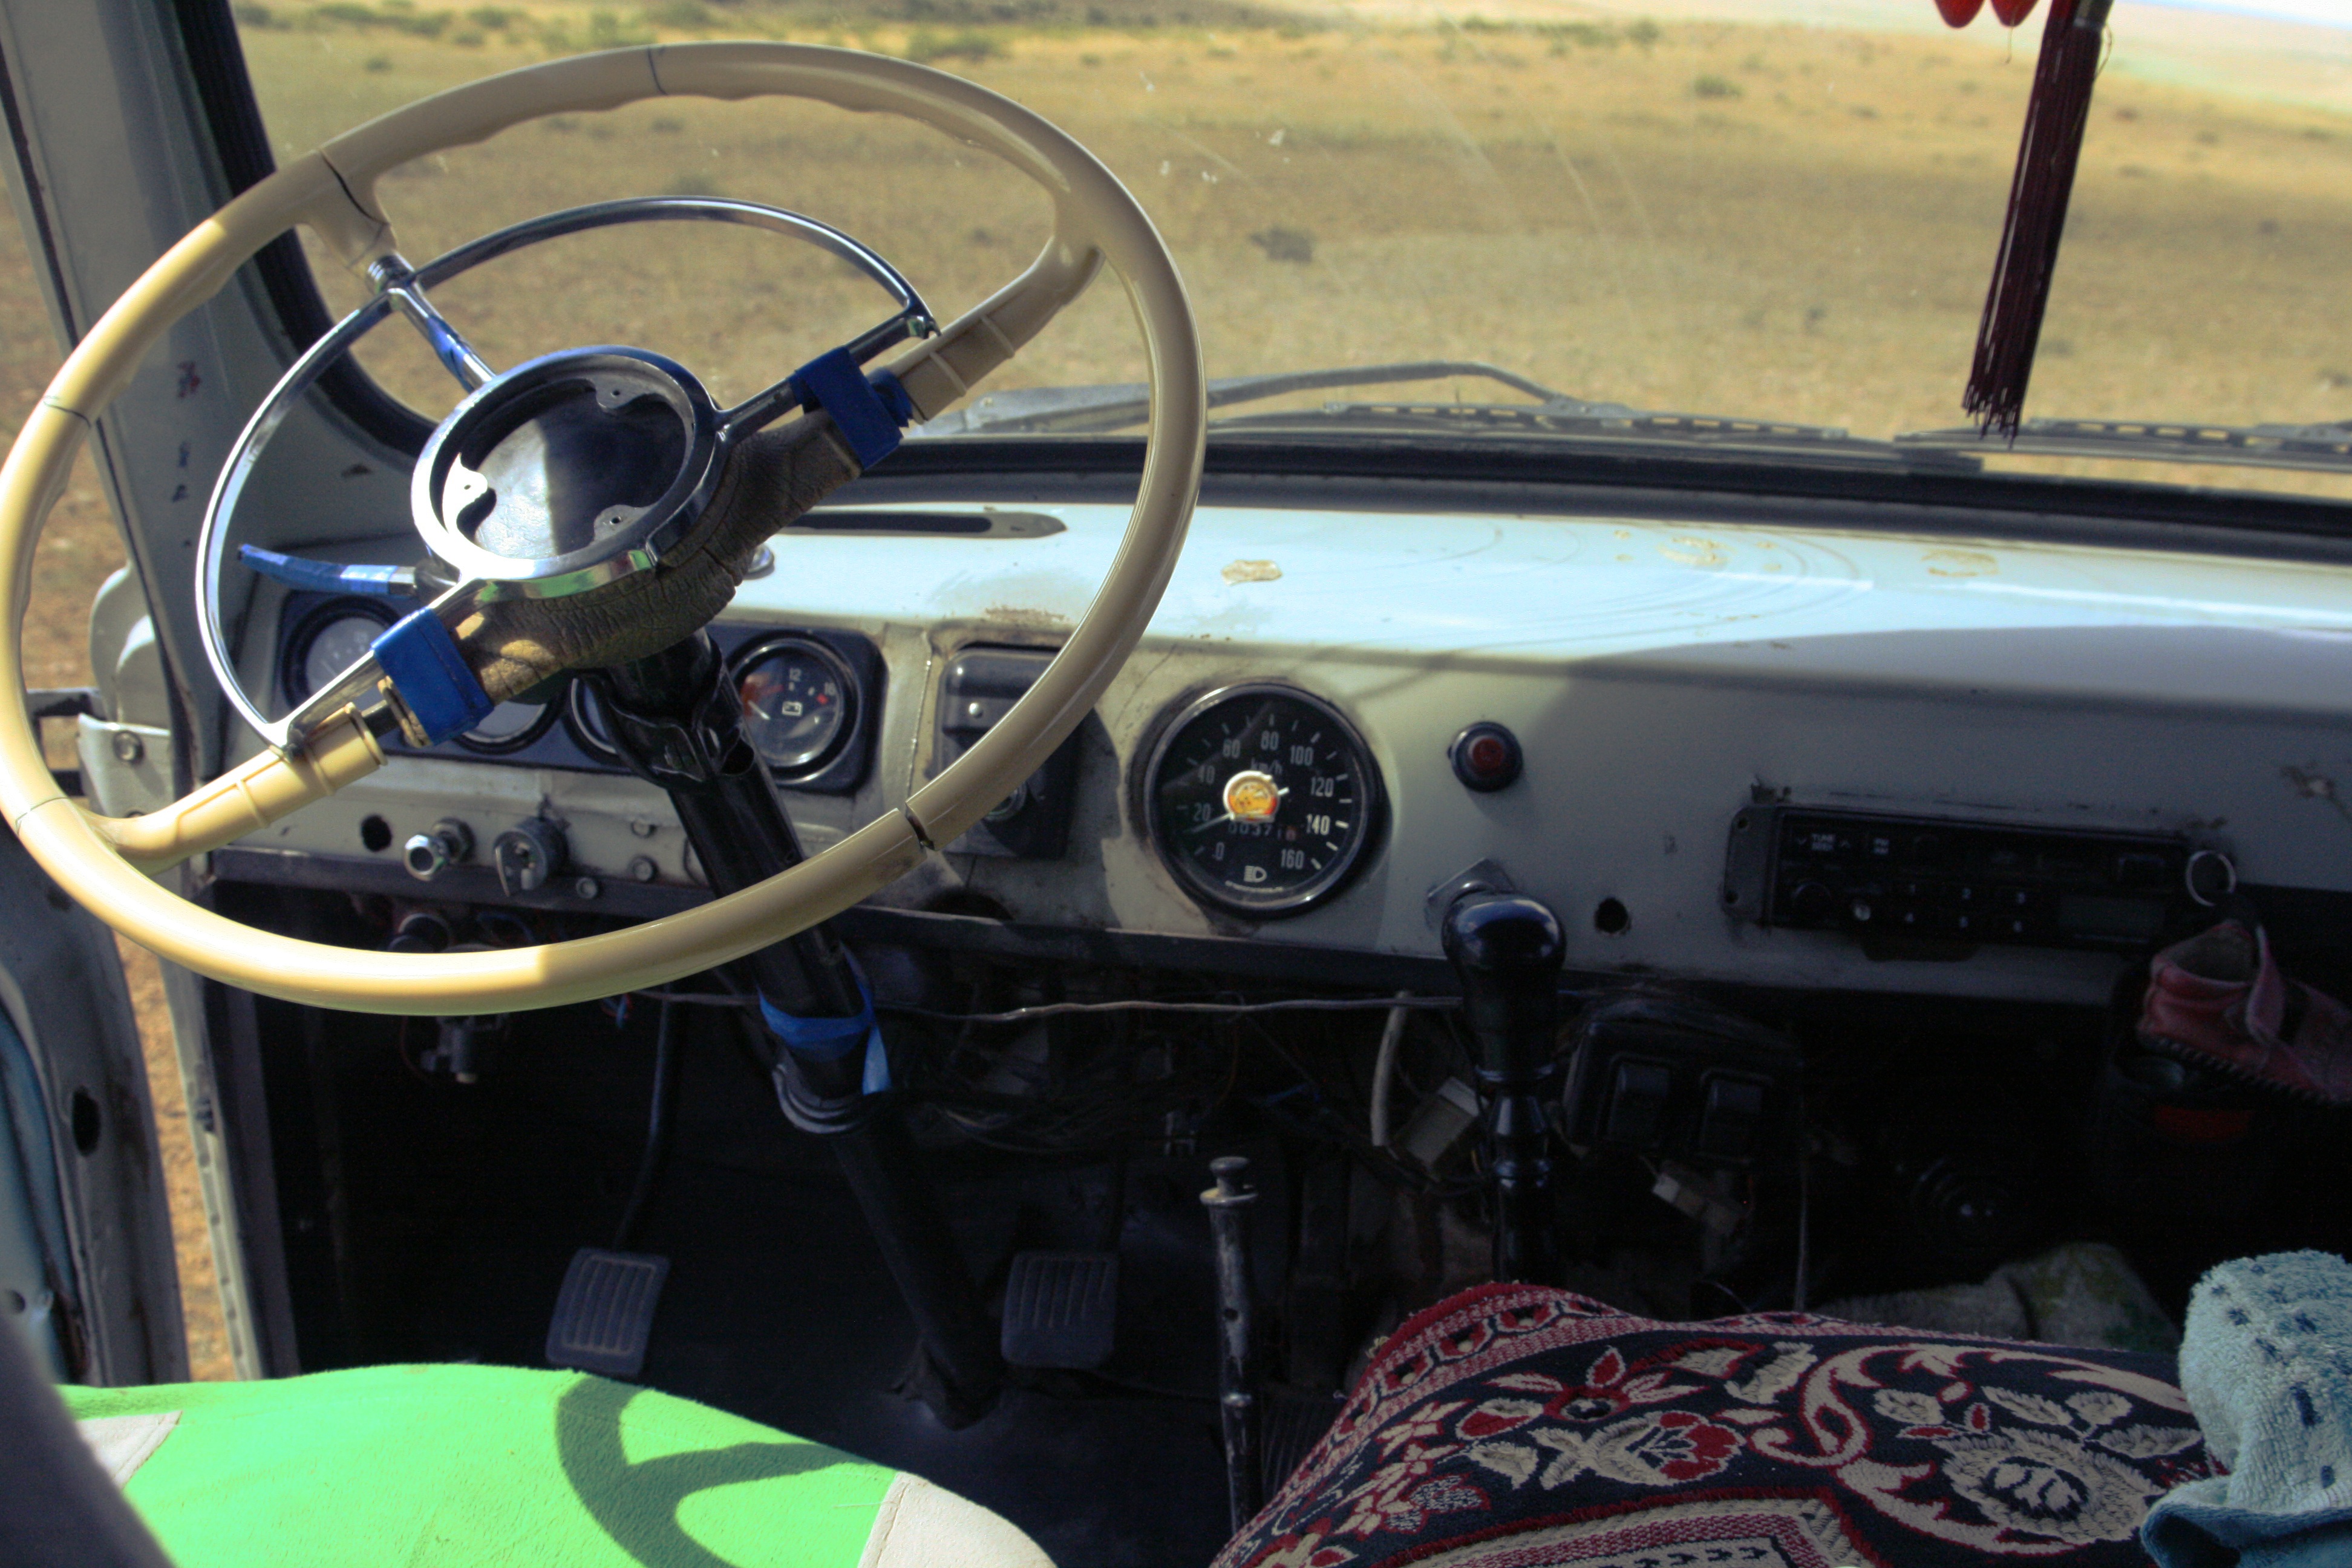
landscape, car, old, jeep, travel, vehicle, handle, motor vehicle, vintage car, suburbs, internal, mongolia, antique car, city car, off road vehicle, land vehicle, automobile make, automotive exterior, family car